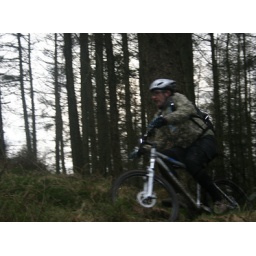
Live2ridebikes, Specialist mountain bike holidays in South Wales and Somerset